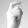
ASL letter: X